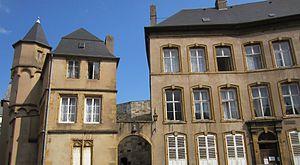
Thionville est une commune française située dans le département de la Moselle en région Grand Est. Ses habitants sont appelés les Thionvillois et sont au nombre de 40 586 en 2016. La ville est, de par ce fait, la seconde du département en nombre d'habitants. En 2016, son unité urbaine comptait 133 513 habitants, et sa zone d'emploi 224 460 habitants.
L'hôtel de Créhange-Pittange est un ancien hôtel particulier de la commune française de Thionville, dans le département de la Moselle.